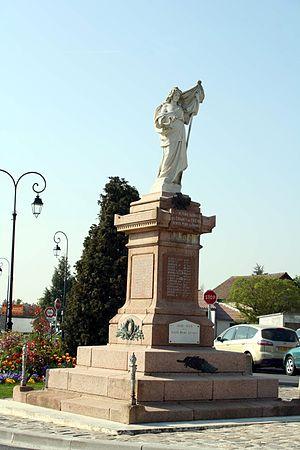
Cet article recense les œuvres d'art dans l'espace public dans le département des Yvelines, en France.
Bréval est une commune française située dans le département des Yvelines en région Île-de-France.